Samoa hotspot

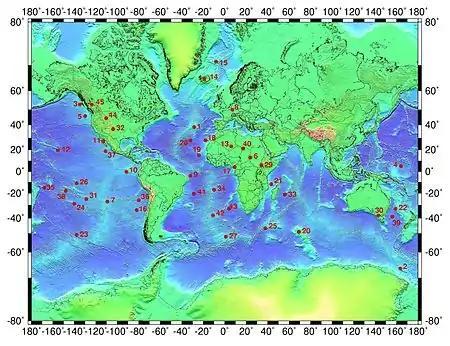
The Samoa hotspot is marked 35 on map.

The Samoa hotspot is a volcanic hotspot located in the south Pacific Ocean.